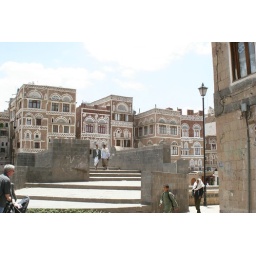
Footbridge over the sailla, a river that is dry most of the year &amp;amp; serves as a road - fully paved!